German commerce raiders in World War I

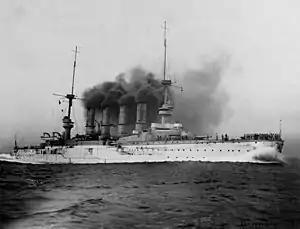

At the outbreak of war, the East Asia Squadron was at sea and sailed eastwards across the Pacific to attack British and Allied shipping. He had with him , and and was quickly joined by "Nurnberg" and two auxiliary cruisers. "Emden" was dispatched on a solo raiding voyage in the Indian Ocean, which was highly successful and the East Asia Squadron headed for Chile to secure supplies of coal. At Easter Island in October Spee was joined by "Leipzig" and "Dresden" and at the Battle of Coronel in November Spee defeated a British squadron which was searching for the East Asia Squadron. In December Spee was surprised by the British at the Battle of the Falkland Islands when attacking Port Stanley in the Falkland Islands and the East Asia Squadron, save one ship was destroyed. Despite Spee's skill and courage, his mission to destroy Allied commerce where he found it, was a failure. Two British warships were sunk and one sailing ship in his five months' voyage before the East Asia Squadron was destroyed; his detached light cruisers, with one exception, also achieved little.